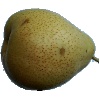
Label: pear_forelle